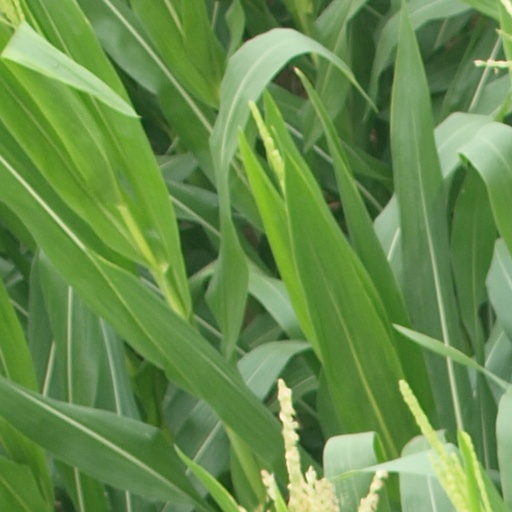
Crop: maize; corn